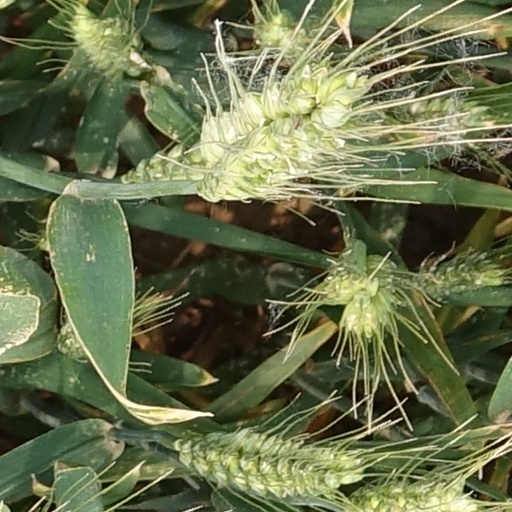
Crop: wheat